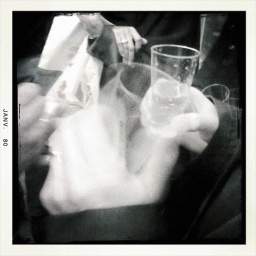
Champagne in plastic cups